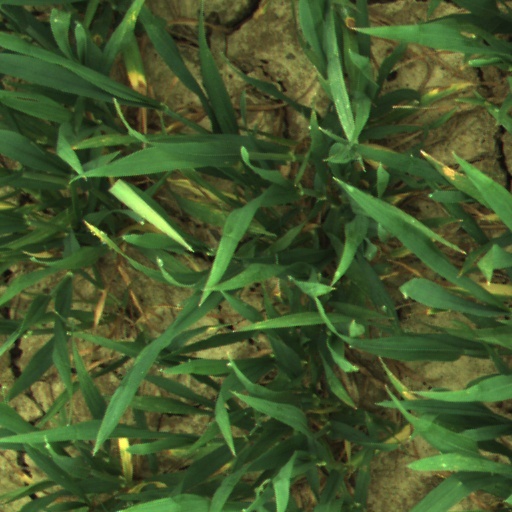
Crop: wheat